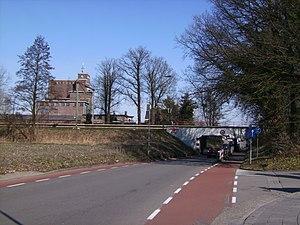
De Klomp est un village situé dans la commune néerlandaise d'Ede, dans la province de Gueldre. Le 1ᵉʳ janvier 2006, le village comptait 580 habitants.